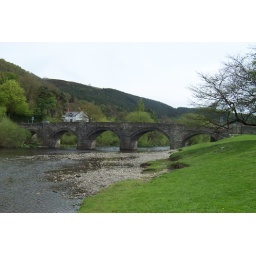
Five span bridge over the river Dee